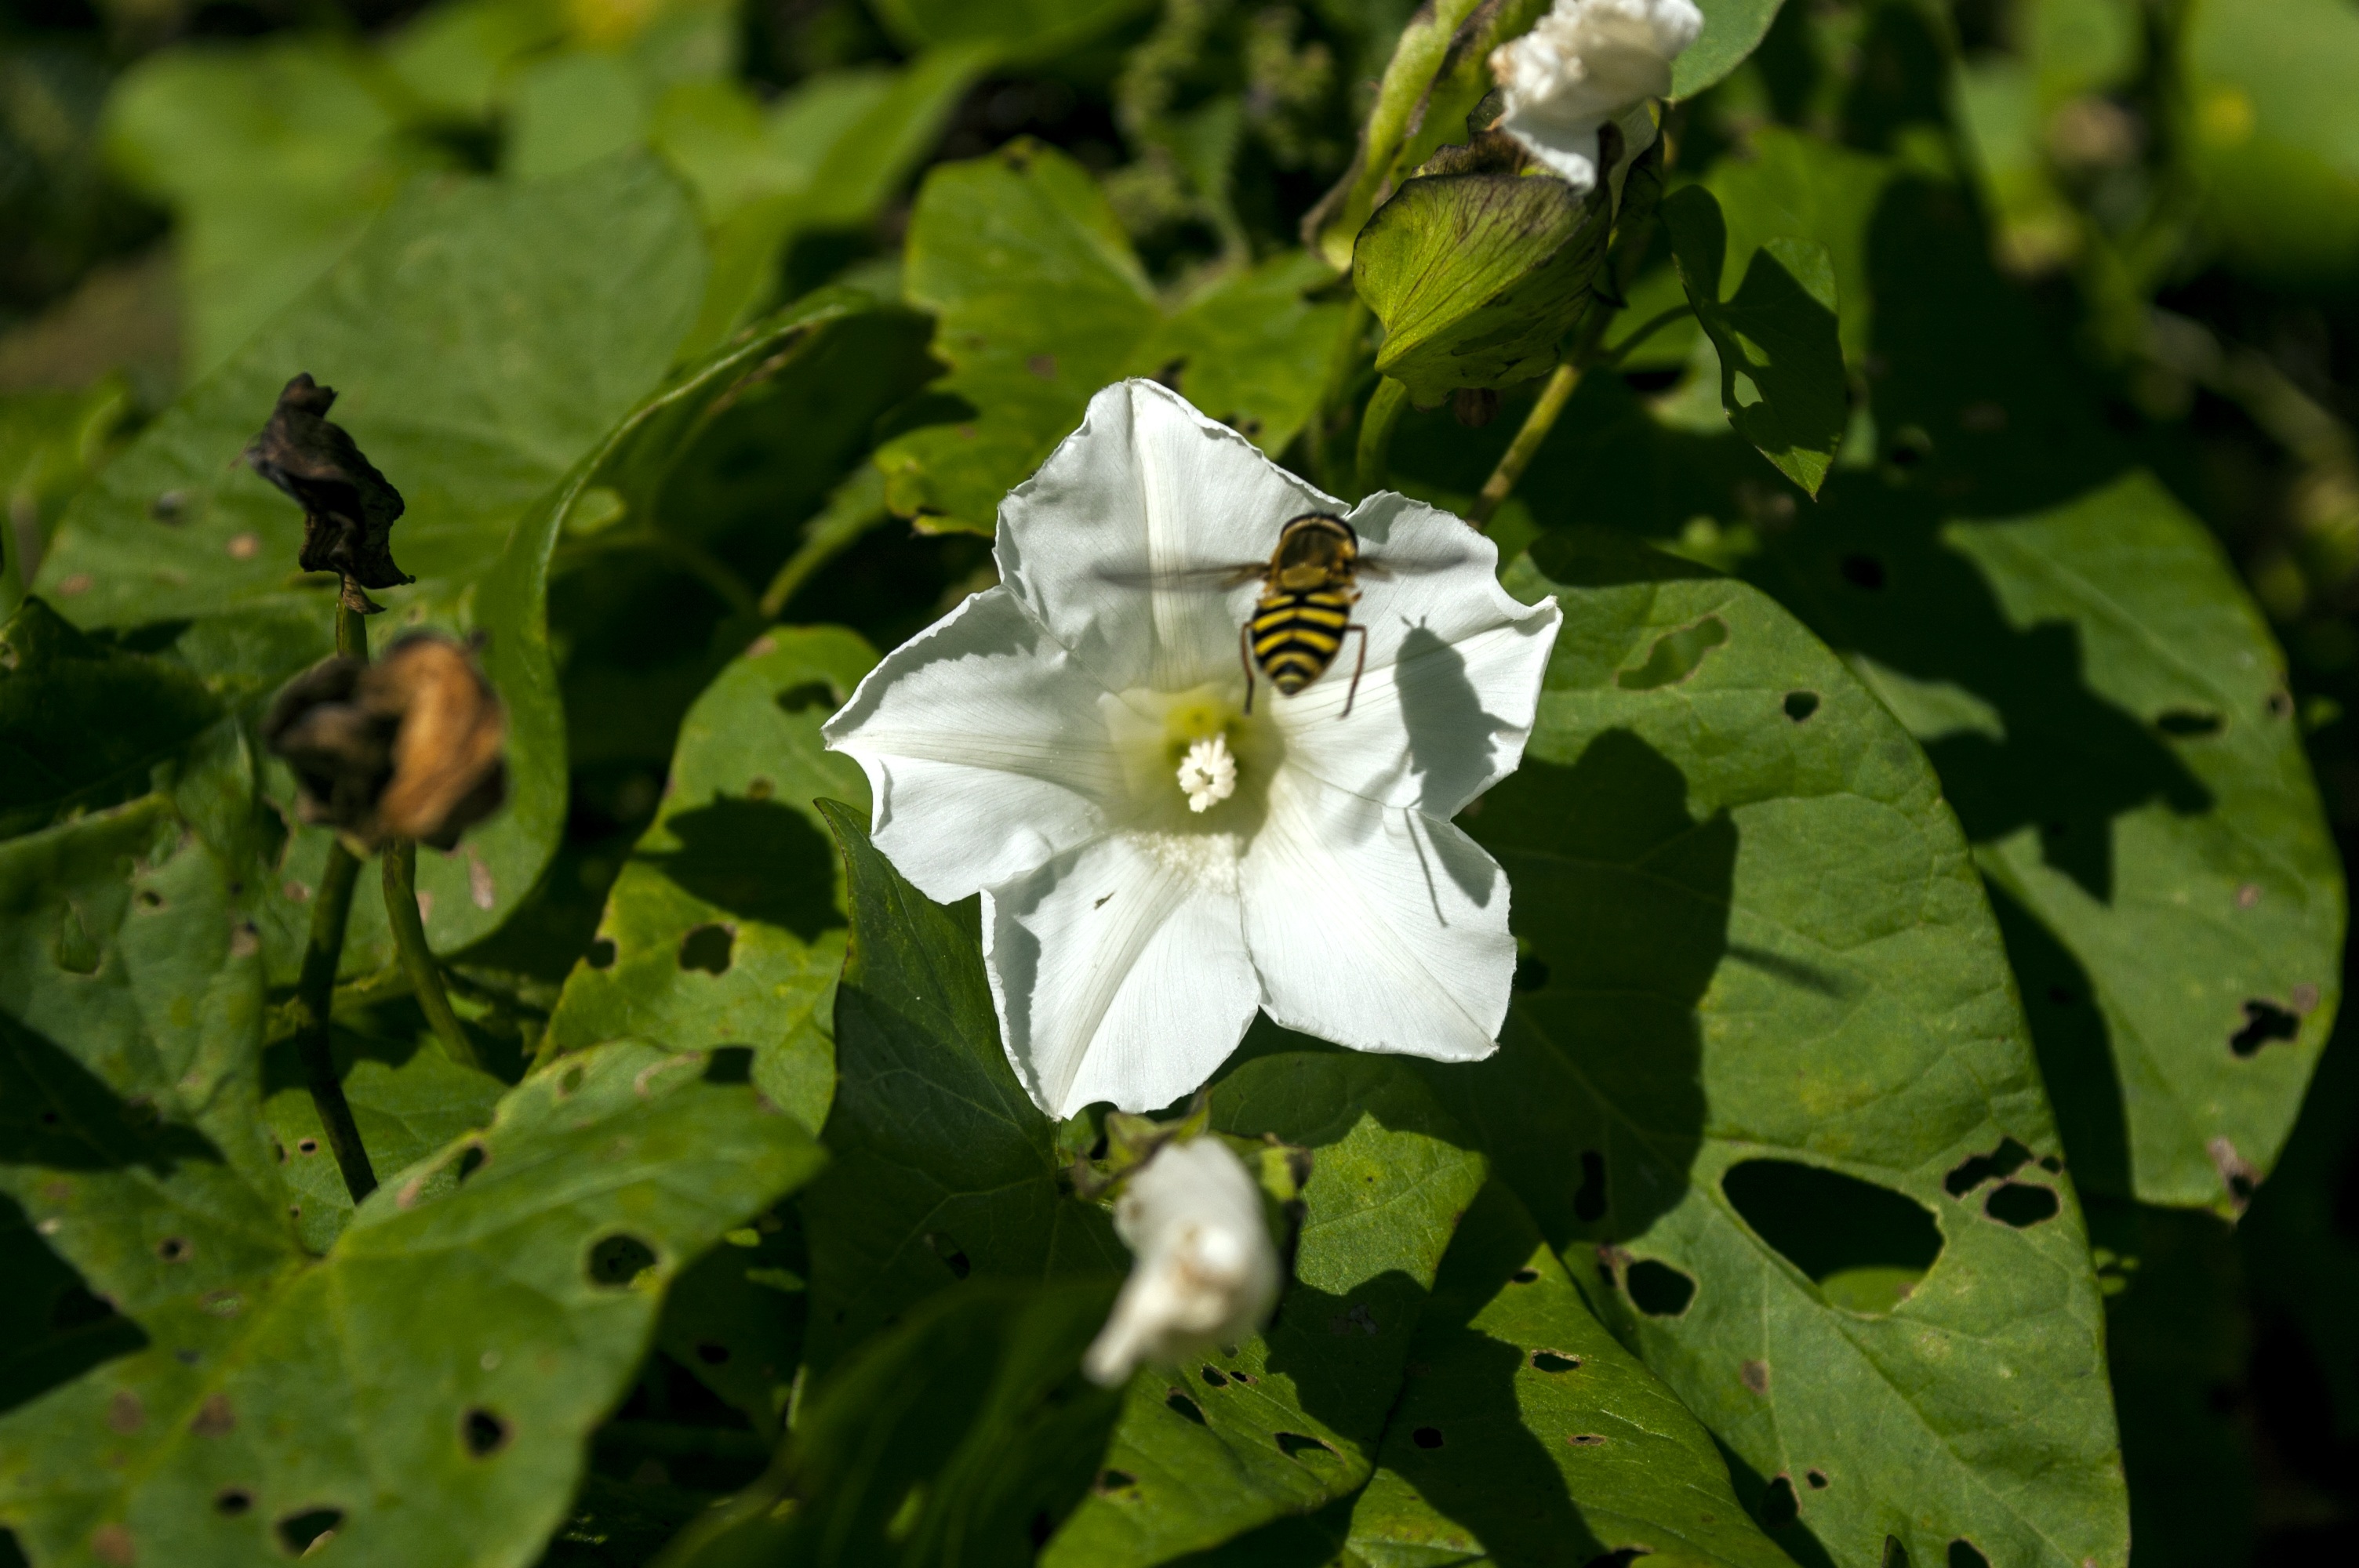
nature, blossom, plant, meadow, leaf, flower, petal, green, insect, macro, botany, flora, wildflower, macro photography, flowering plant, land plant